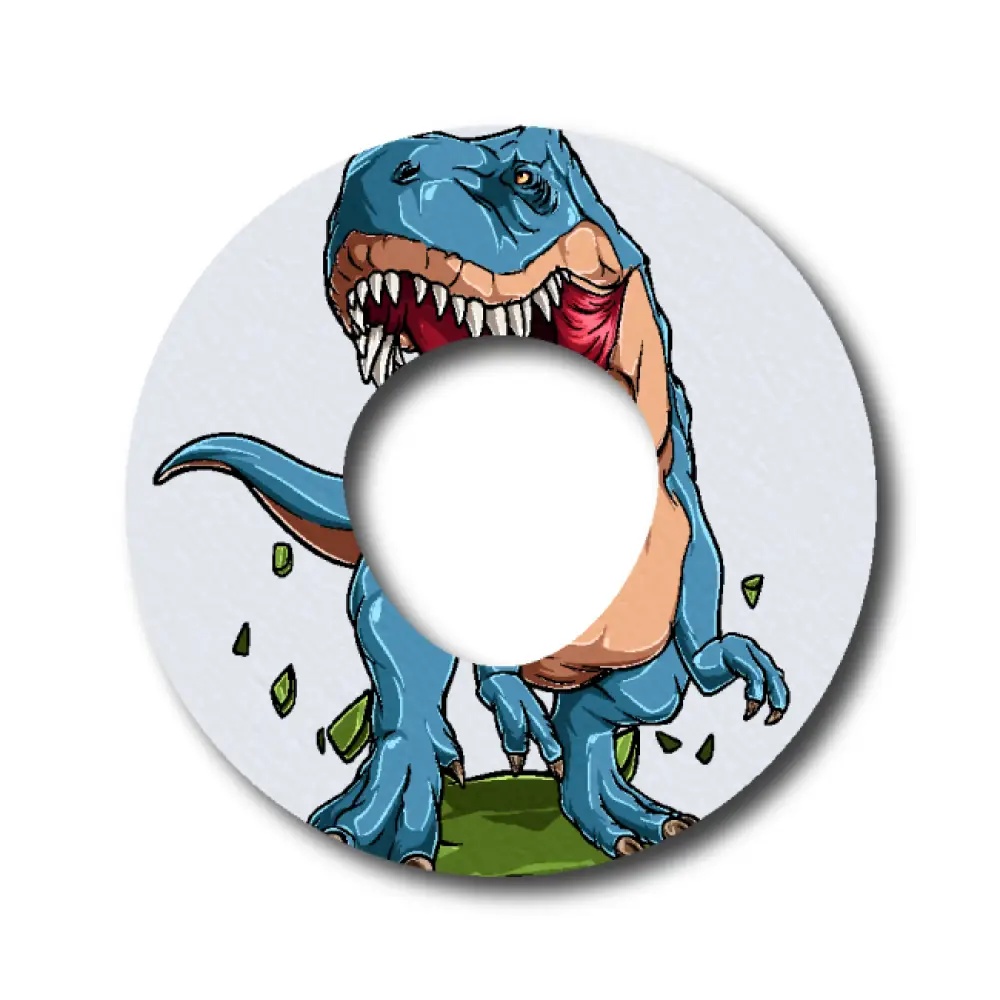
Rex the Dinosaur - Infusion Set by Stick2Hope
Description Our overlay patches are designed to maintain the integrity of your wearable medical device. The patch is applied over the manufacturer's tape and gives the device additional security while also maintaining the flexibility of the skin. Supporting the device is not the only benefit of wearing an overlay patch. We design the patch so you can express your personality in a bold and exciting way. Features Pressure-sensitive high-tack adhesive Extremely elastic Fray resistant Latex-Free Biocompatible Adhesive(Hypoallergenic) Water-resistant Breathable Outlast the manufacturer's wear time *There may be a slight color variation or images may appear less vibrant when printed on pores and flexible tape.
Brand: Stick2Hope
Category: Health & Beauty > Health Care > Biometric Monitor Accessories